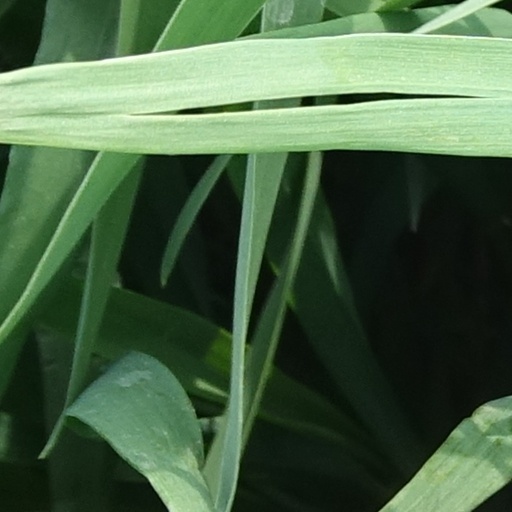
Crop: wheat